Aran Islands

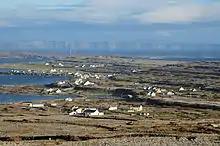
A view over Inishmore, from Dún Eochla, with Inishmaan and Cliffs of Moher in the background

The islands' geology is mainly karst limestone, related to the limestone plateau of the Burren in County Clare (to the east), not the granites of Connemara to the north. This is most obvious in the construction of the walls around the fields.